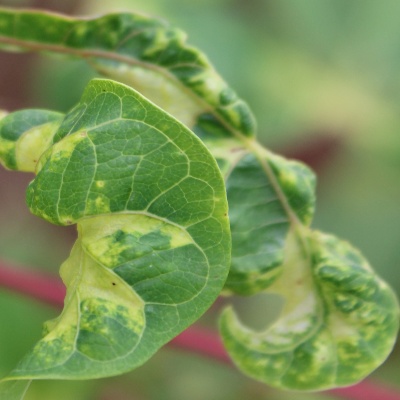
Crop: Cassava
Condition: mosaic